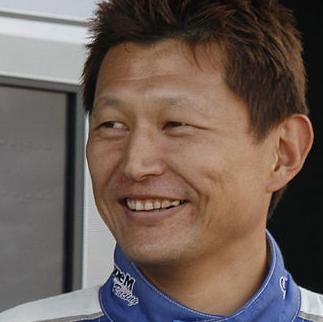
Age: 31